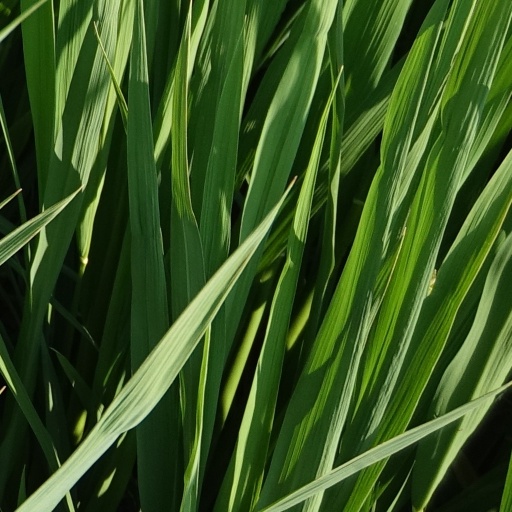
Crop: rice